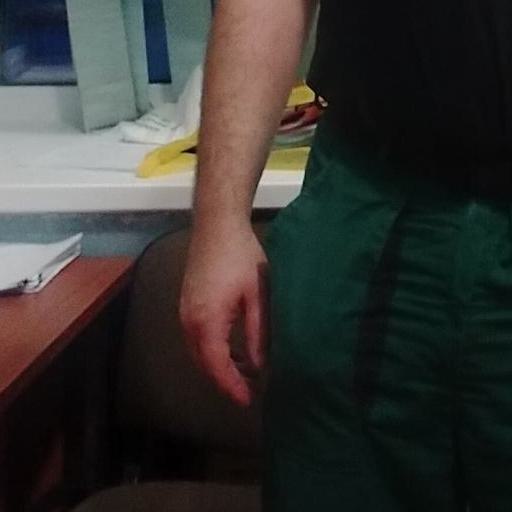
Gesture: no_gesture